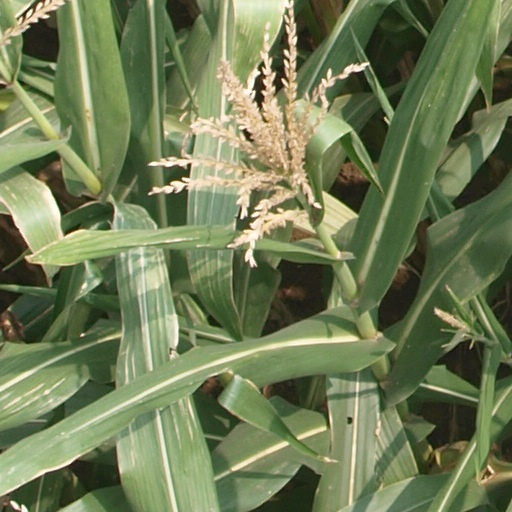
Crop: maize; corn